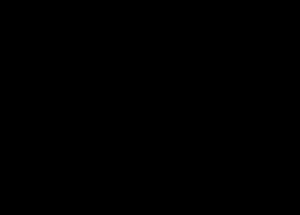
Les kauranes sont des métabolites secondaires des plantes, de la classe des diterpènes. Leur structure tétracyclique est constituée de trois cycles cyclohexanes annélés et d'un cycle cyclopentane ponté sur l'un des cyclohexanes. De nombreux kauranes sont bioactifs.